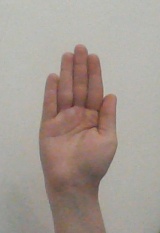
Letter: seen